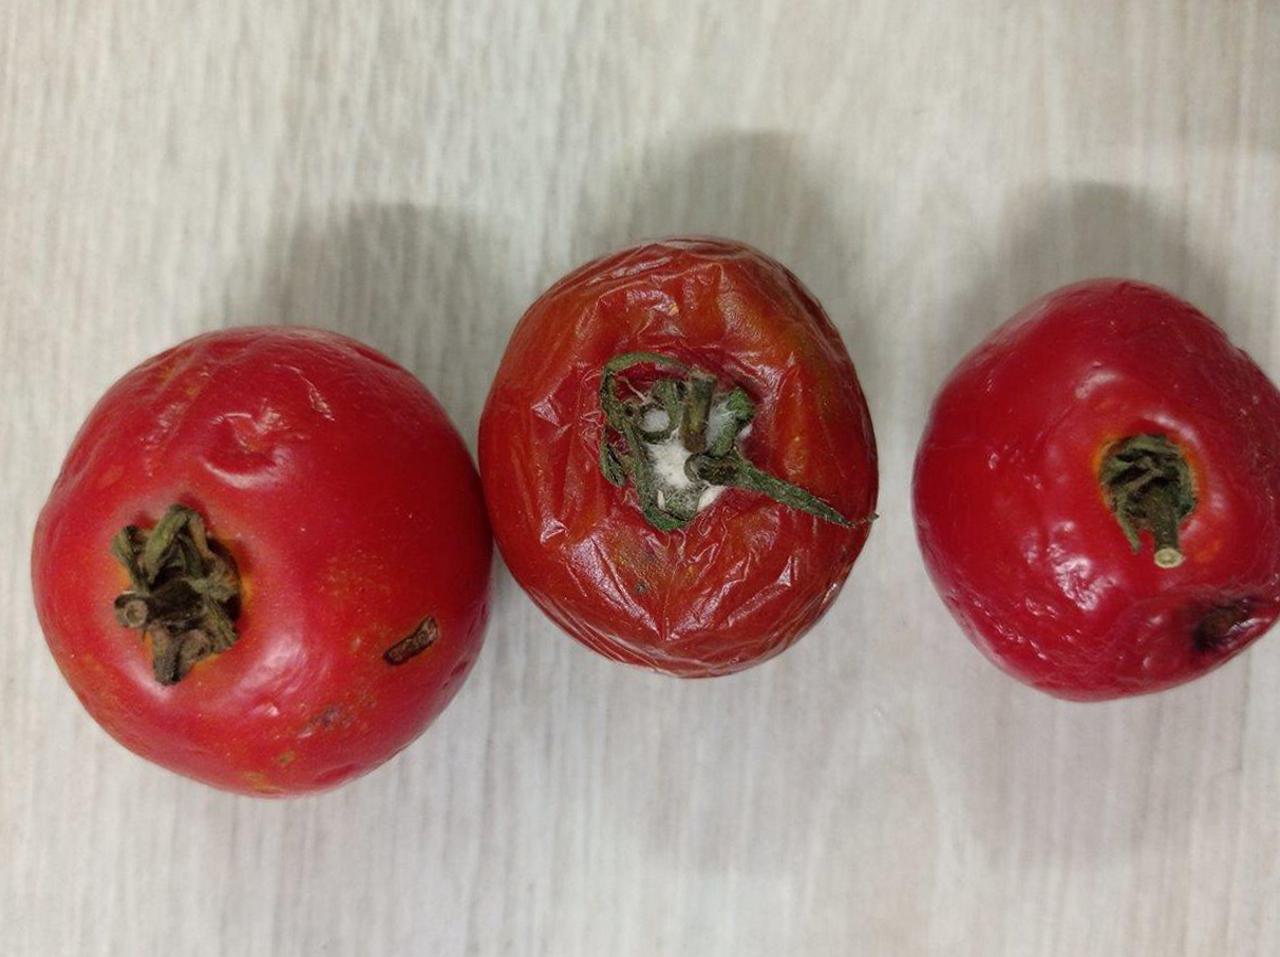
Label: Rotten